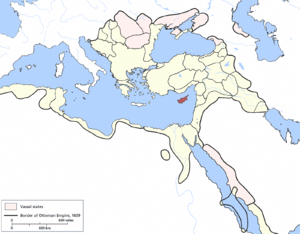
La période ottomane de Chypre s'étend entre 1571 et 1878 lorsque l'île de Chypre faisait partie de l'Empire ottoman.